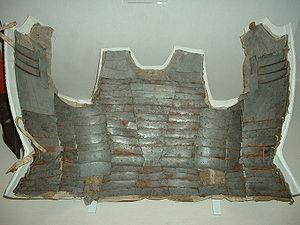
La brigandine est une armure constituée de plaques rivetées sur du cuir ou du tissu épais.